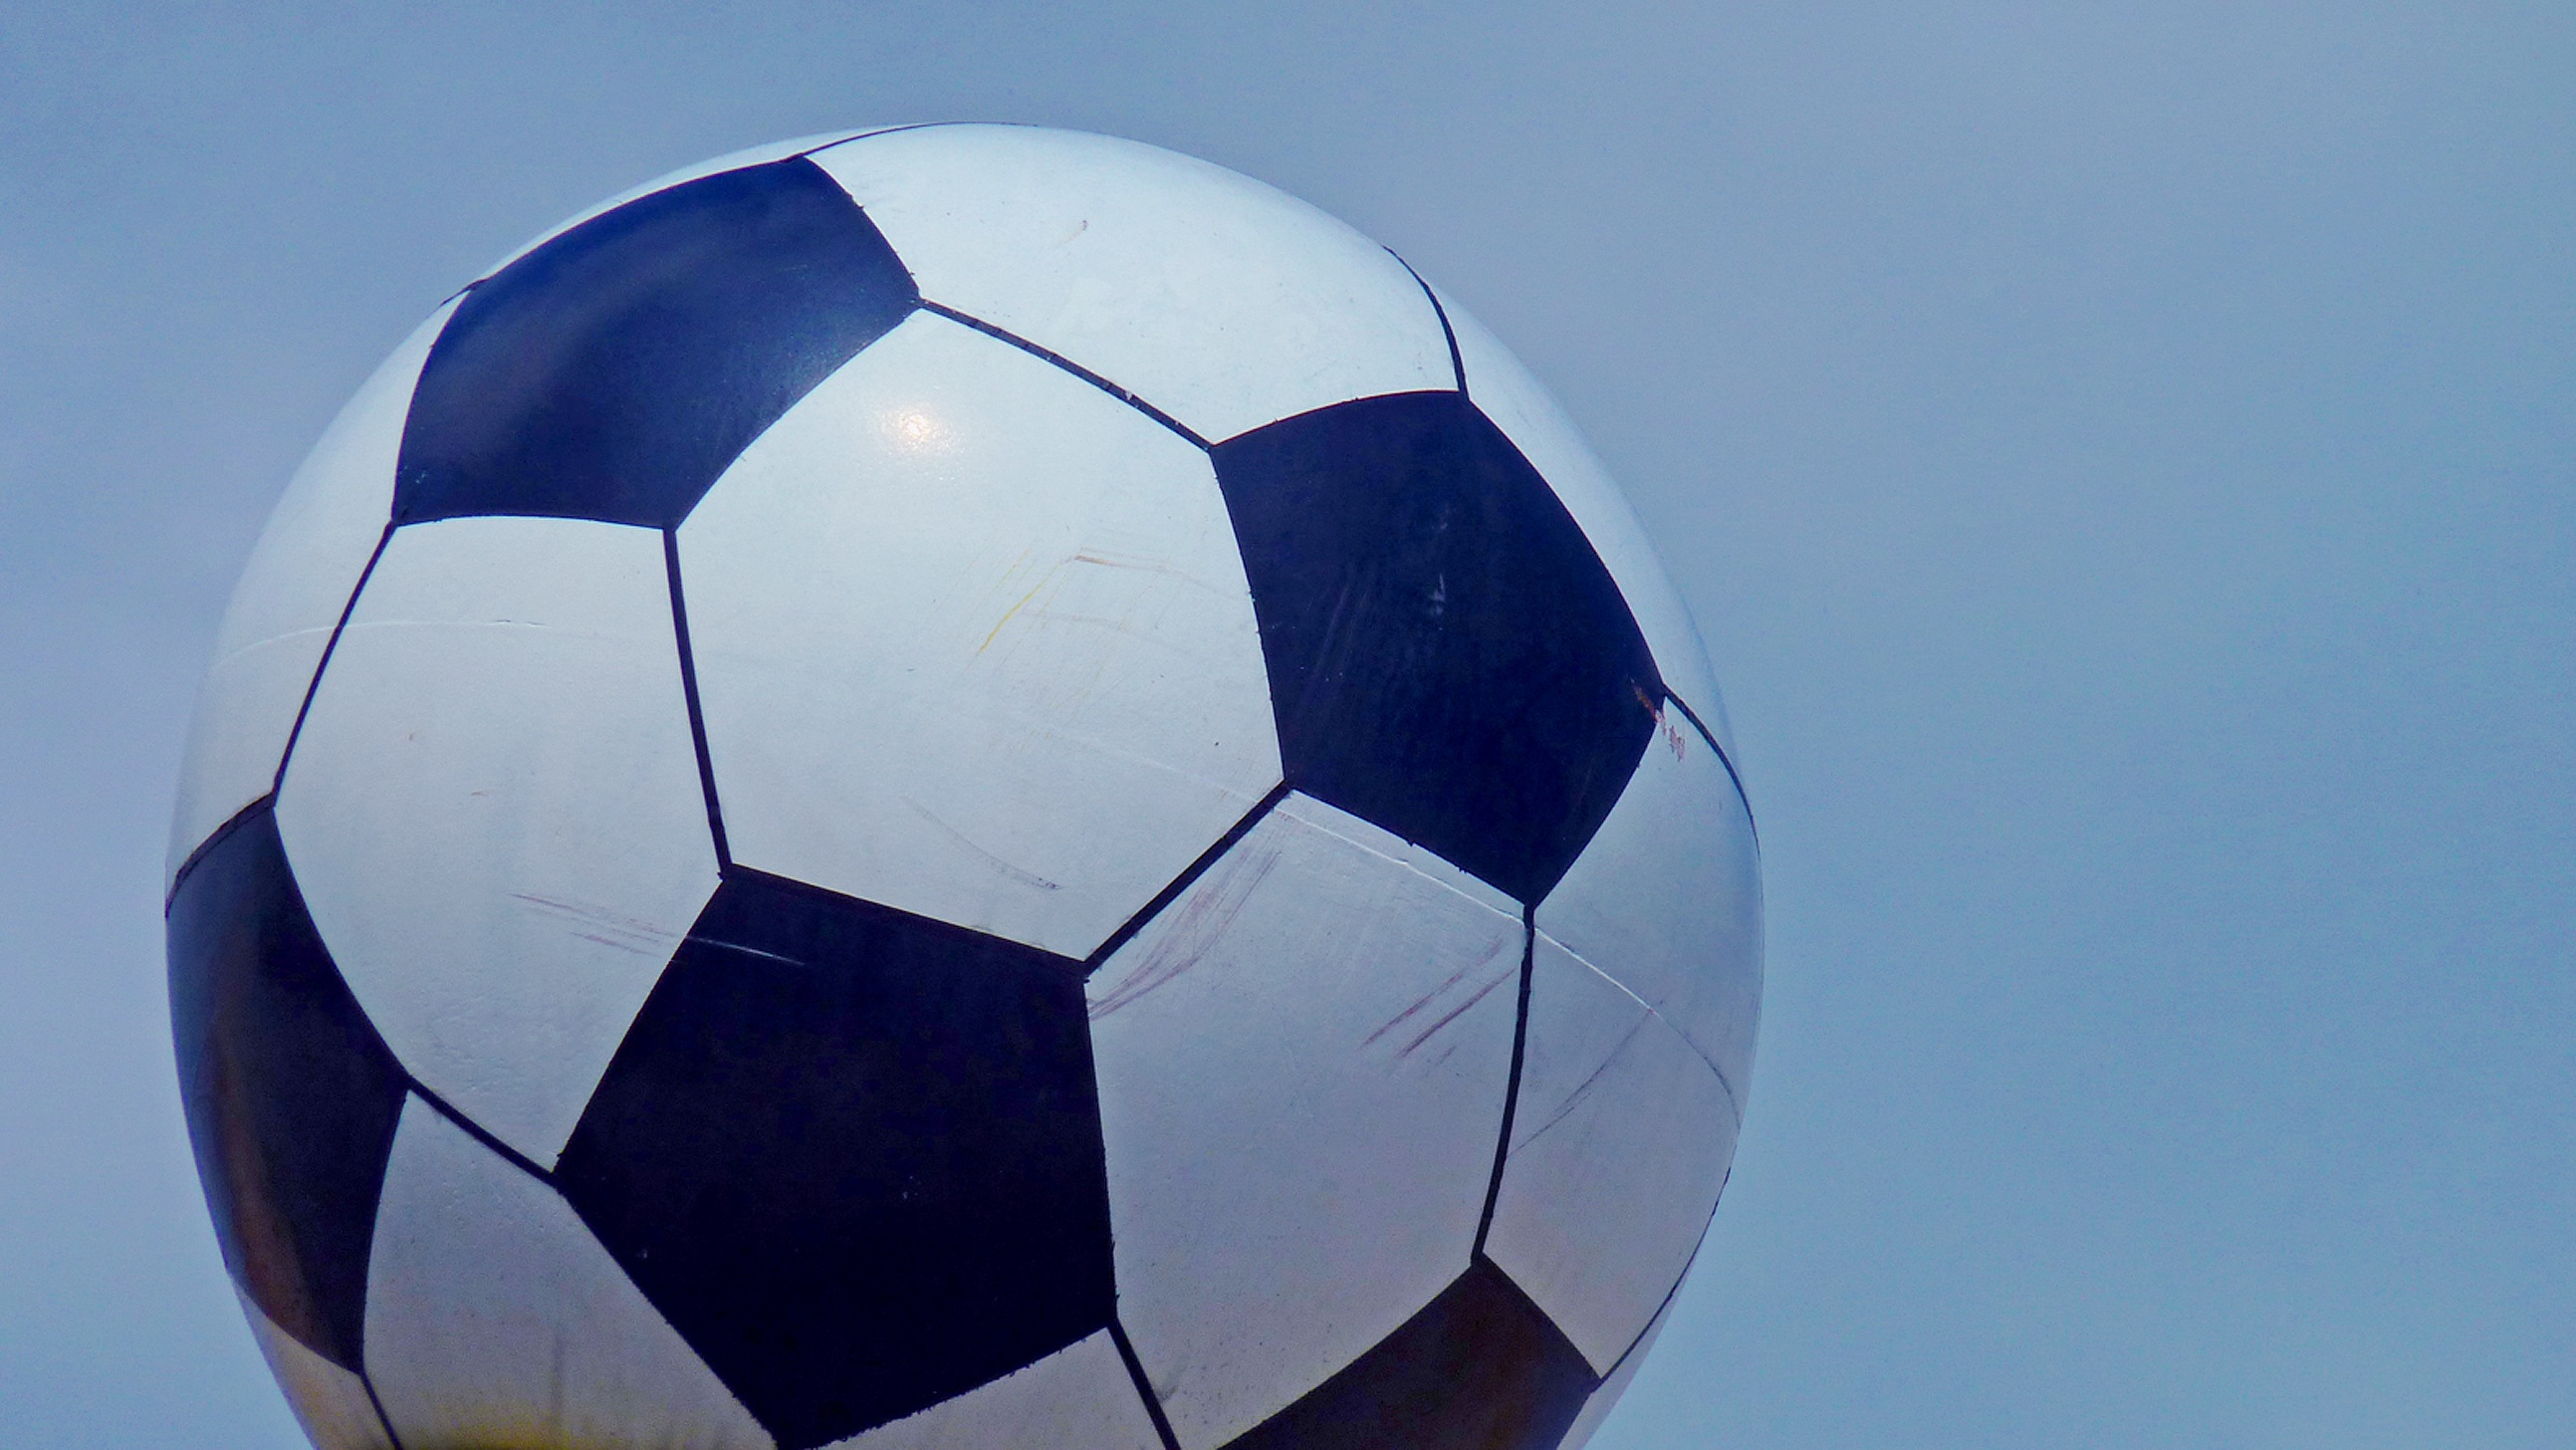
sport, leather, wheel, play, old, blue, football, goal, sports equipment, adidas, symmetry, ball, sphere, shape, ball sports, football match, ball game, playing field, footballs, footballers, imitation leather